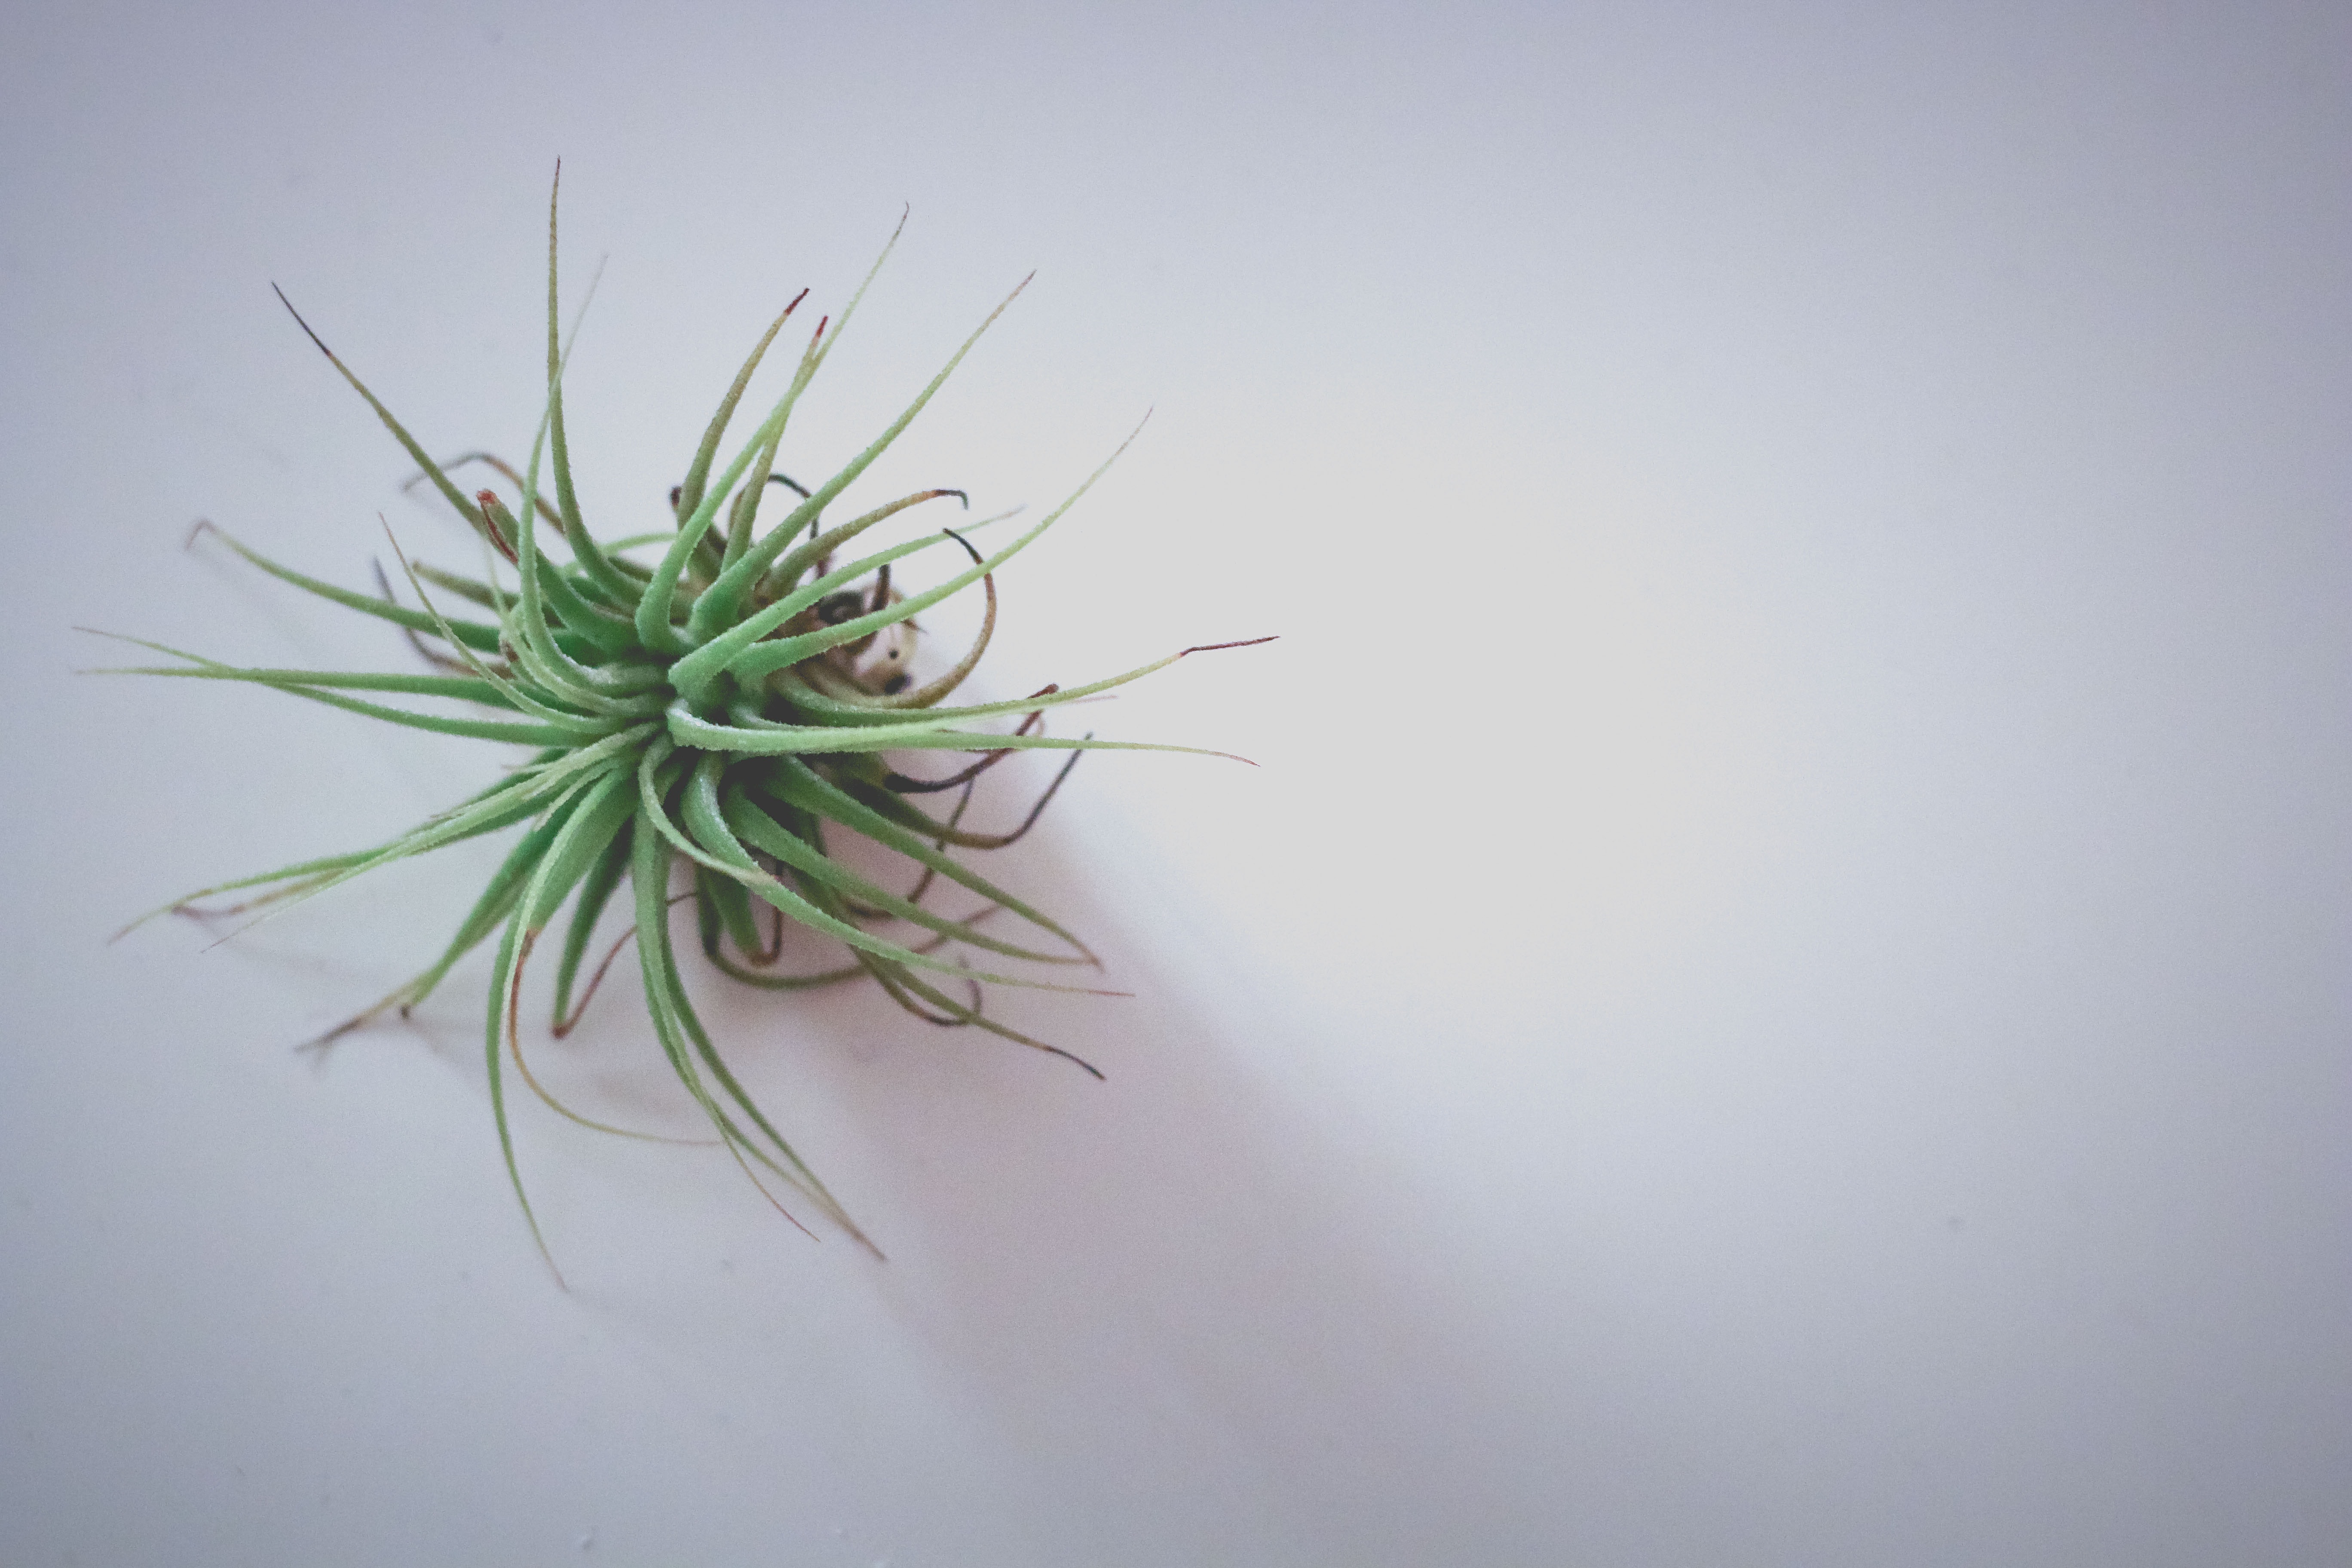
green, plant, flower, grass, botany, leaf, grass family, close up, organism, terrestrial plant, plant stem, photography, still life photography